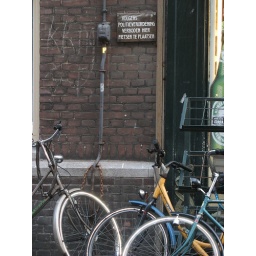
The sign above these bikes says: &amp;quot;By order of the police, don't put your bikes here.&amp;quot; So typical.